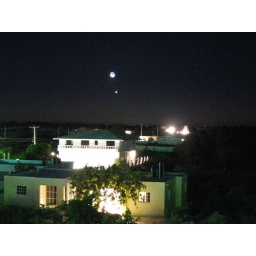
Moon And Mars from the roof of my house in Dom Rep!